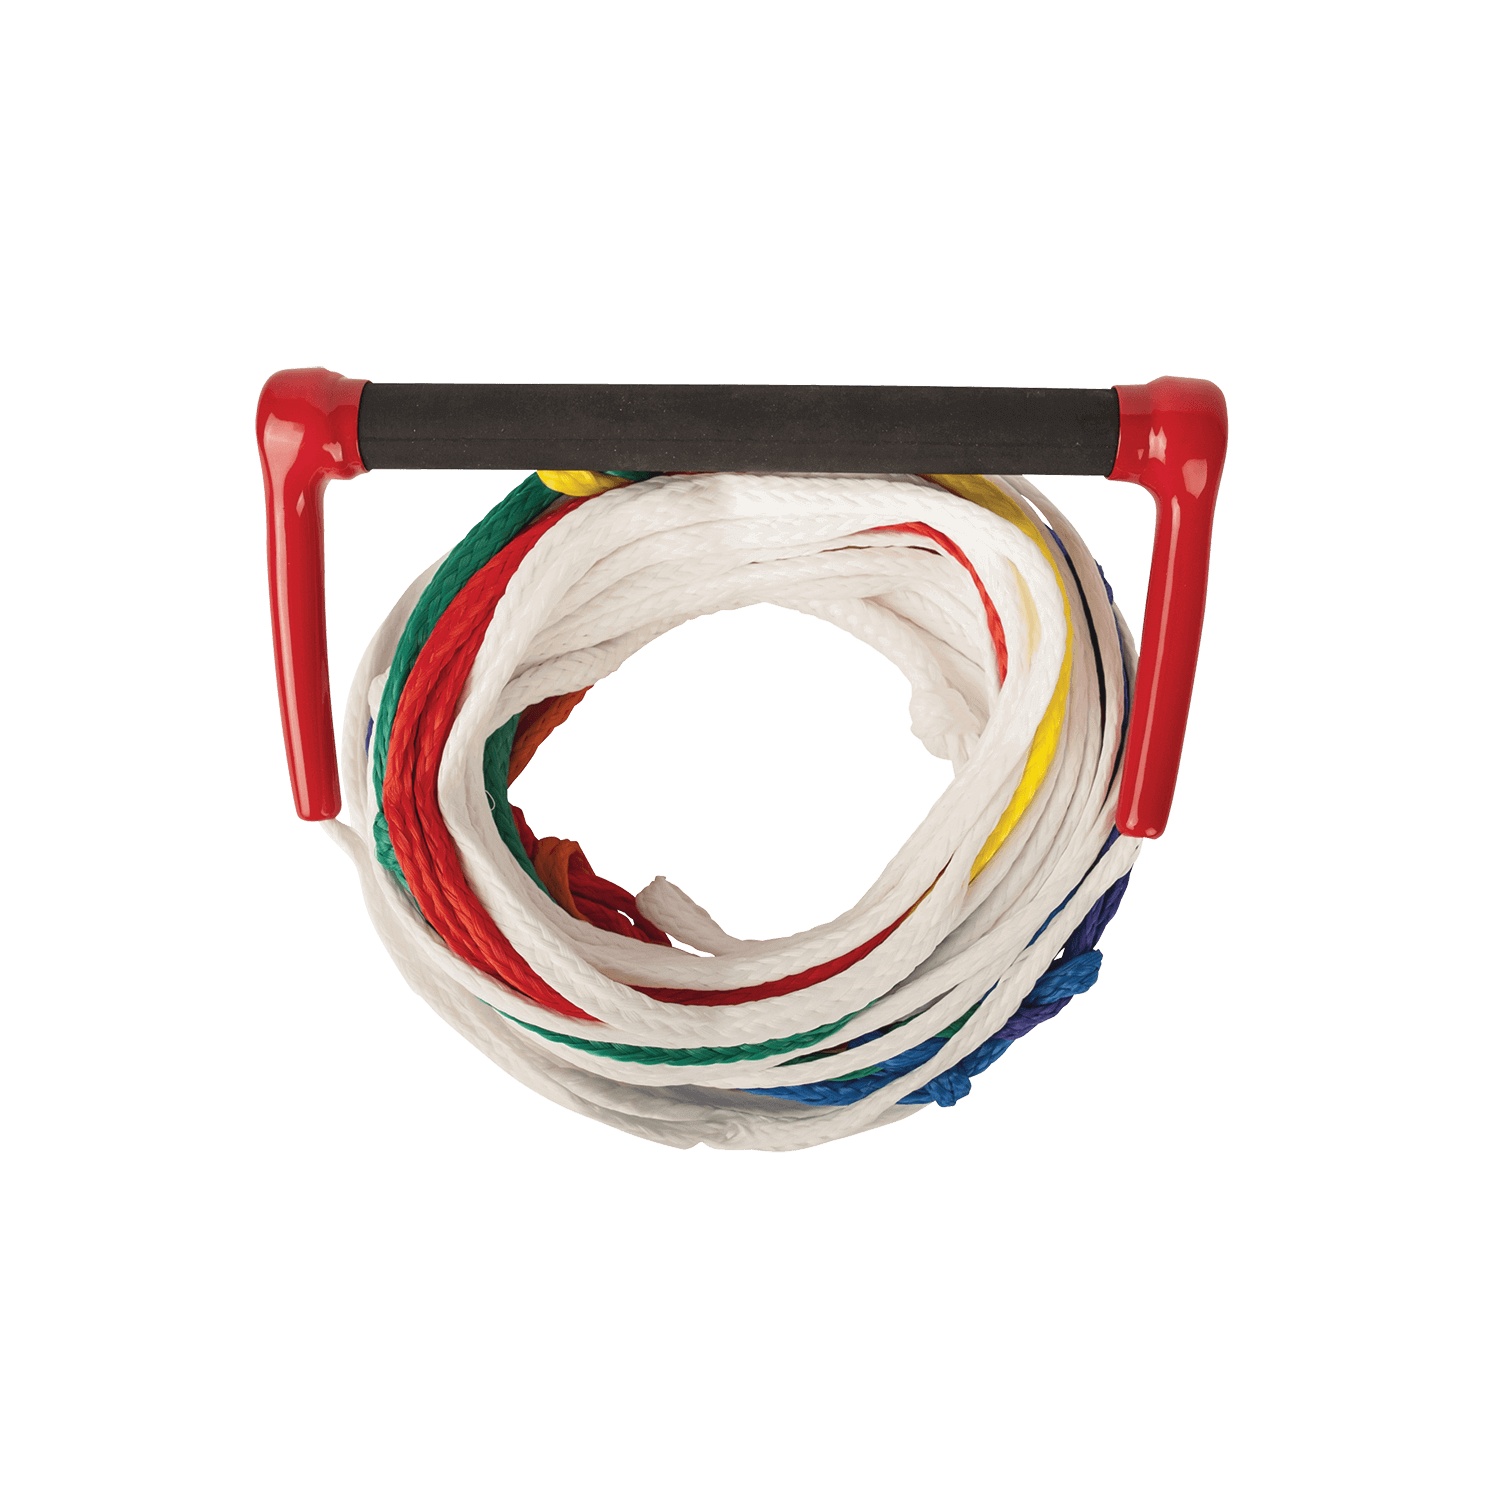
Power Grip Handle w/5 Section Mainline
Brand: HO Sports
The Power Grip Rope and Handle Package features a 1” Diameter Grip, Durable Aluminum core and 4” Vinyl End Caps. The 70’ 8-section Mainline features AWSA color coded rope lengths from longline through 39.5’ off(10.75m), giving users a single rope to cover beginners through the super advanced. It’s a great all around rope for general boating, The 70’ 5-section Mainline version features AWSA color coded rope lengths from longline through 32’off(13m), for beginners through intermediate without all of those excess knots.
Category: Sporting Goods > Outdoor Recreation > Boating & Water Sports > Towed Water Sports > Water Sport Tow Cables